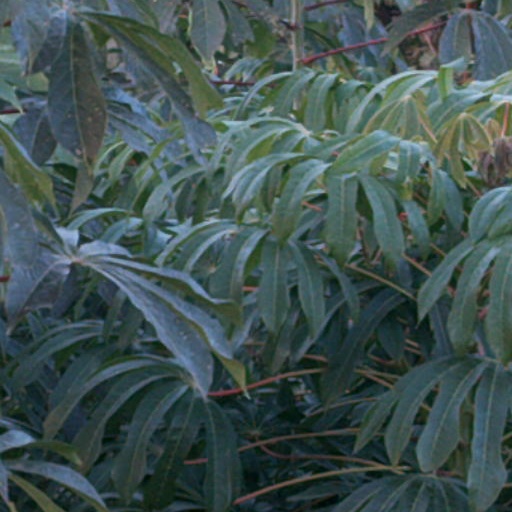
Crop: cassava